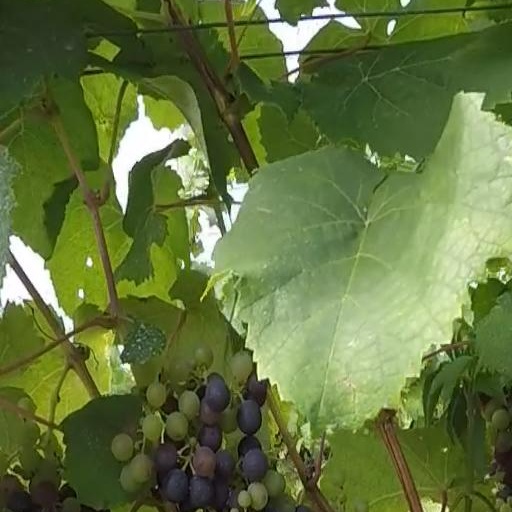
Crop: grape